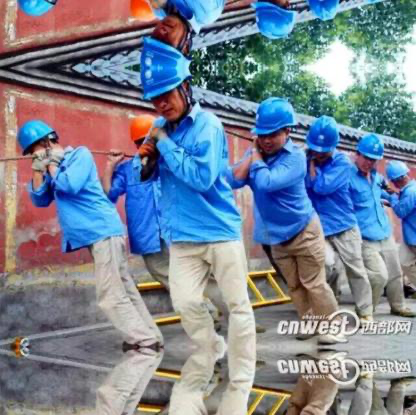
Objects in the image:
label: helmet
label: helmet
label: helmet
label: helmet
label: helmet
label: helmet
label: helmet
label: helmet
label: helmet
label: helmet
label: helmet
label: helmet